Lew Worsham

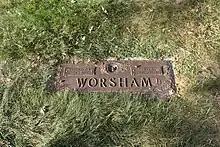
Grave of Worsham and his wife in Columbia Gardens Cemetery

Worsham died on October 19, 1990, at age, 73 in Poquoson, Virginia. He is buried at Columbia Gardens Cemetery in Arlington, Virginia.